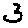
Label: 3